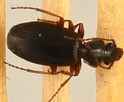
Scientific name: Cymindis cribricollis
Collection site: Dakota Coteau Field Site NEON (DCFS), plot DCFS_013